Youdian Xincun station

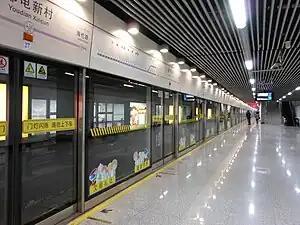
Station platform

Youdian Xincun is a station on Line 10 of the Shanghai Metro. It began operation on April 10, 2010. It is located at Siping Road and Quyang Road.